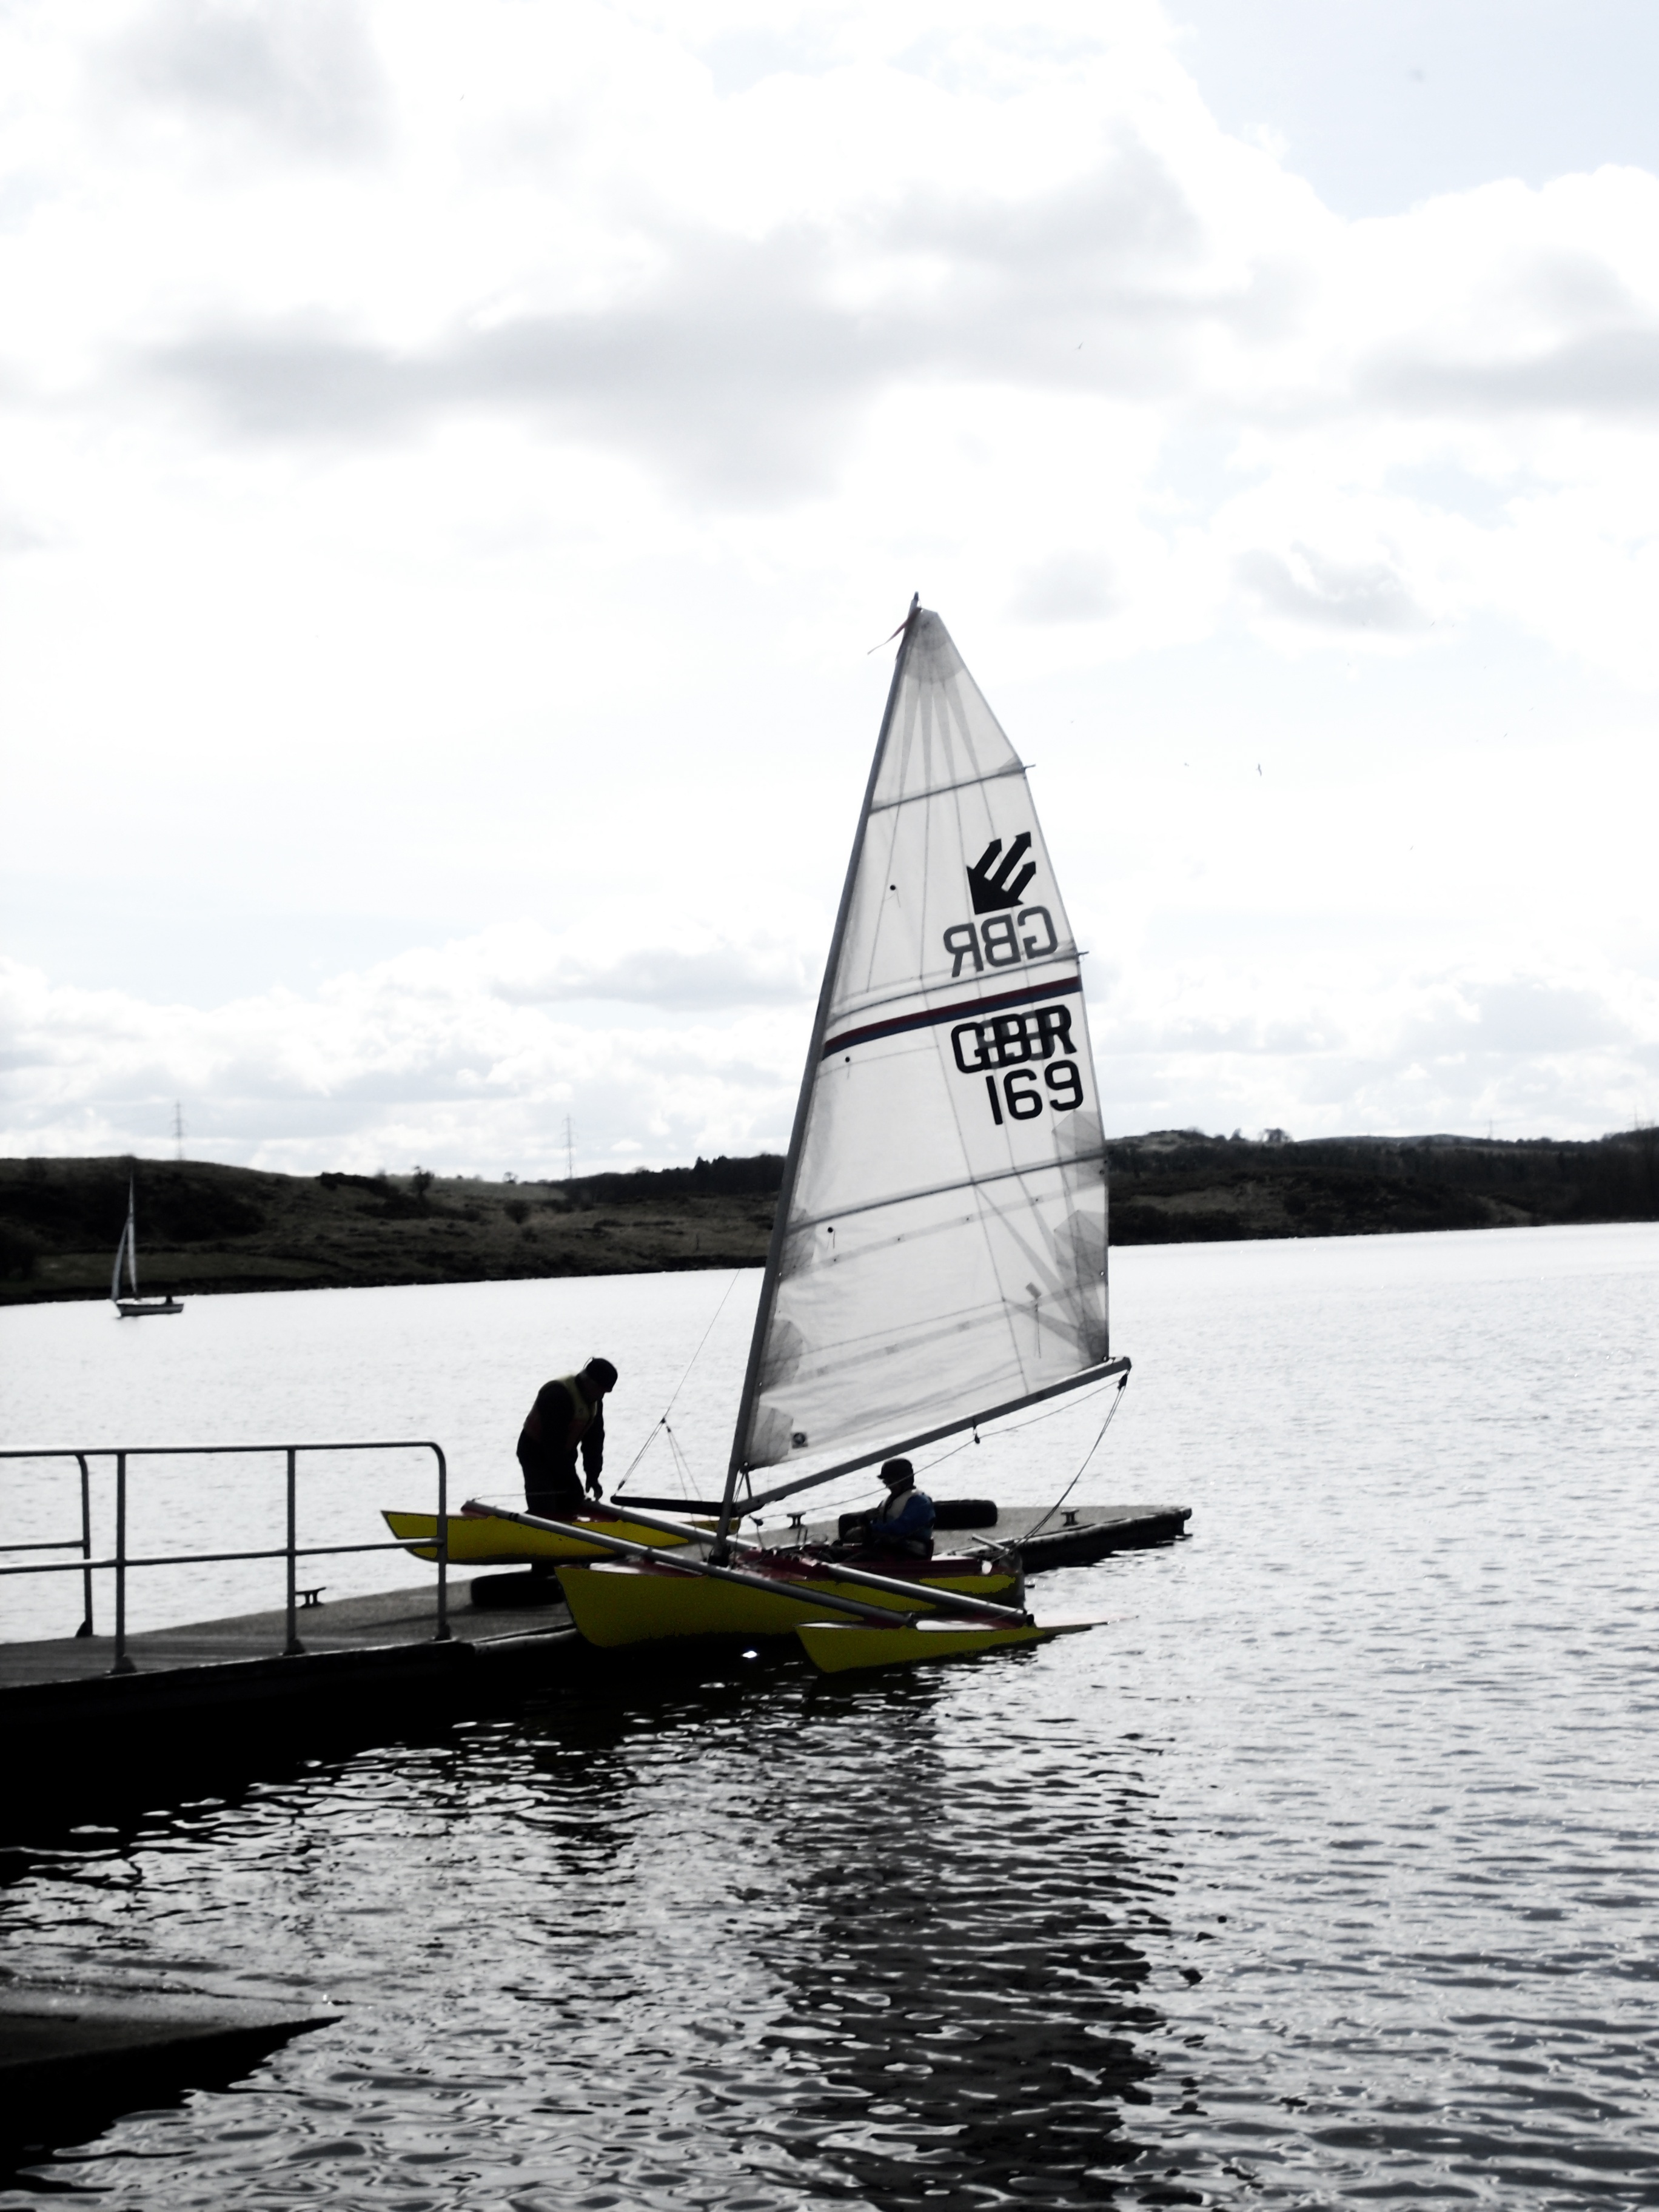
boat, lake, vehicle, mast, sailing, sailboat, boating, sail, watercraft, scow, loch, sailing ship, water sport, dinghy, yacht racing, skiff, windsports, dinghy sailing, keelboat, sailboat racing